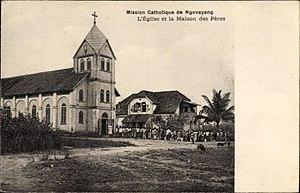
Mission catholique de Ngovayang en 1929.
Ngovayang est un village du Cameroun située dans la région du Sud et le département de l'Océan. Il appartient administrativement à l'arrondissement de Lolodorf.